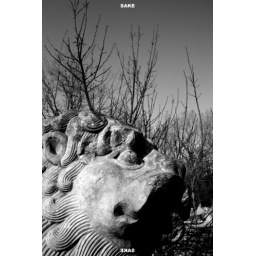
rock lion want to tell me a story, but he cannot.....took in beijing